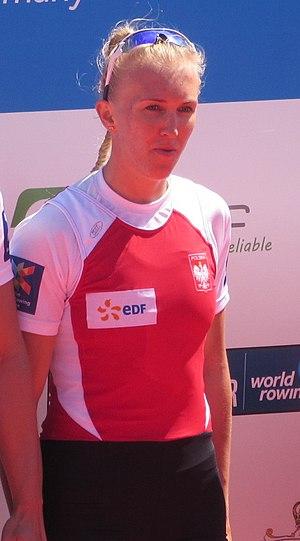
Agnieszka Kobus-Zawojska, née le 28 août 1990 à Varsovie, est une rameuse polonaise.